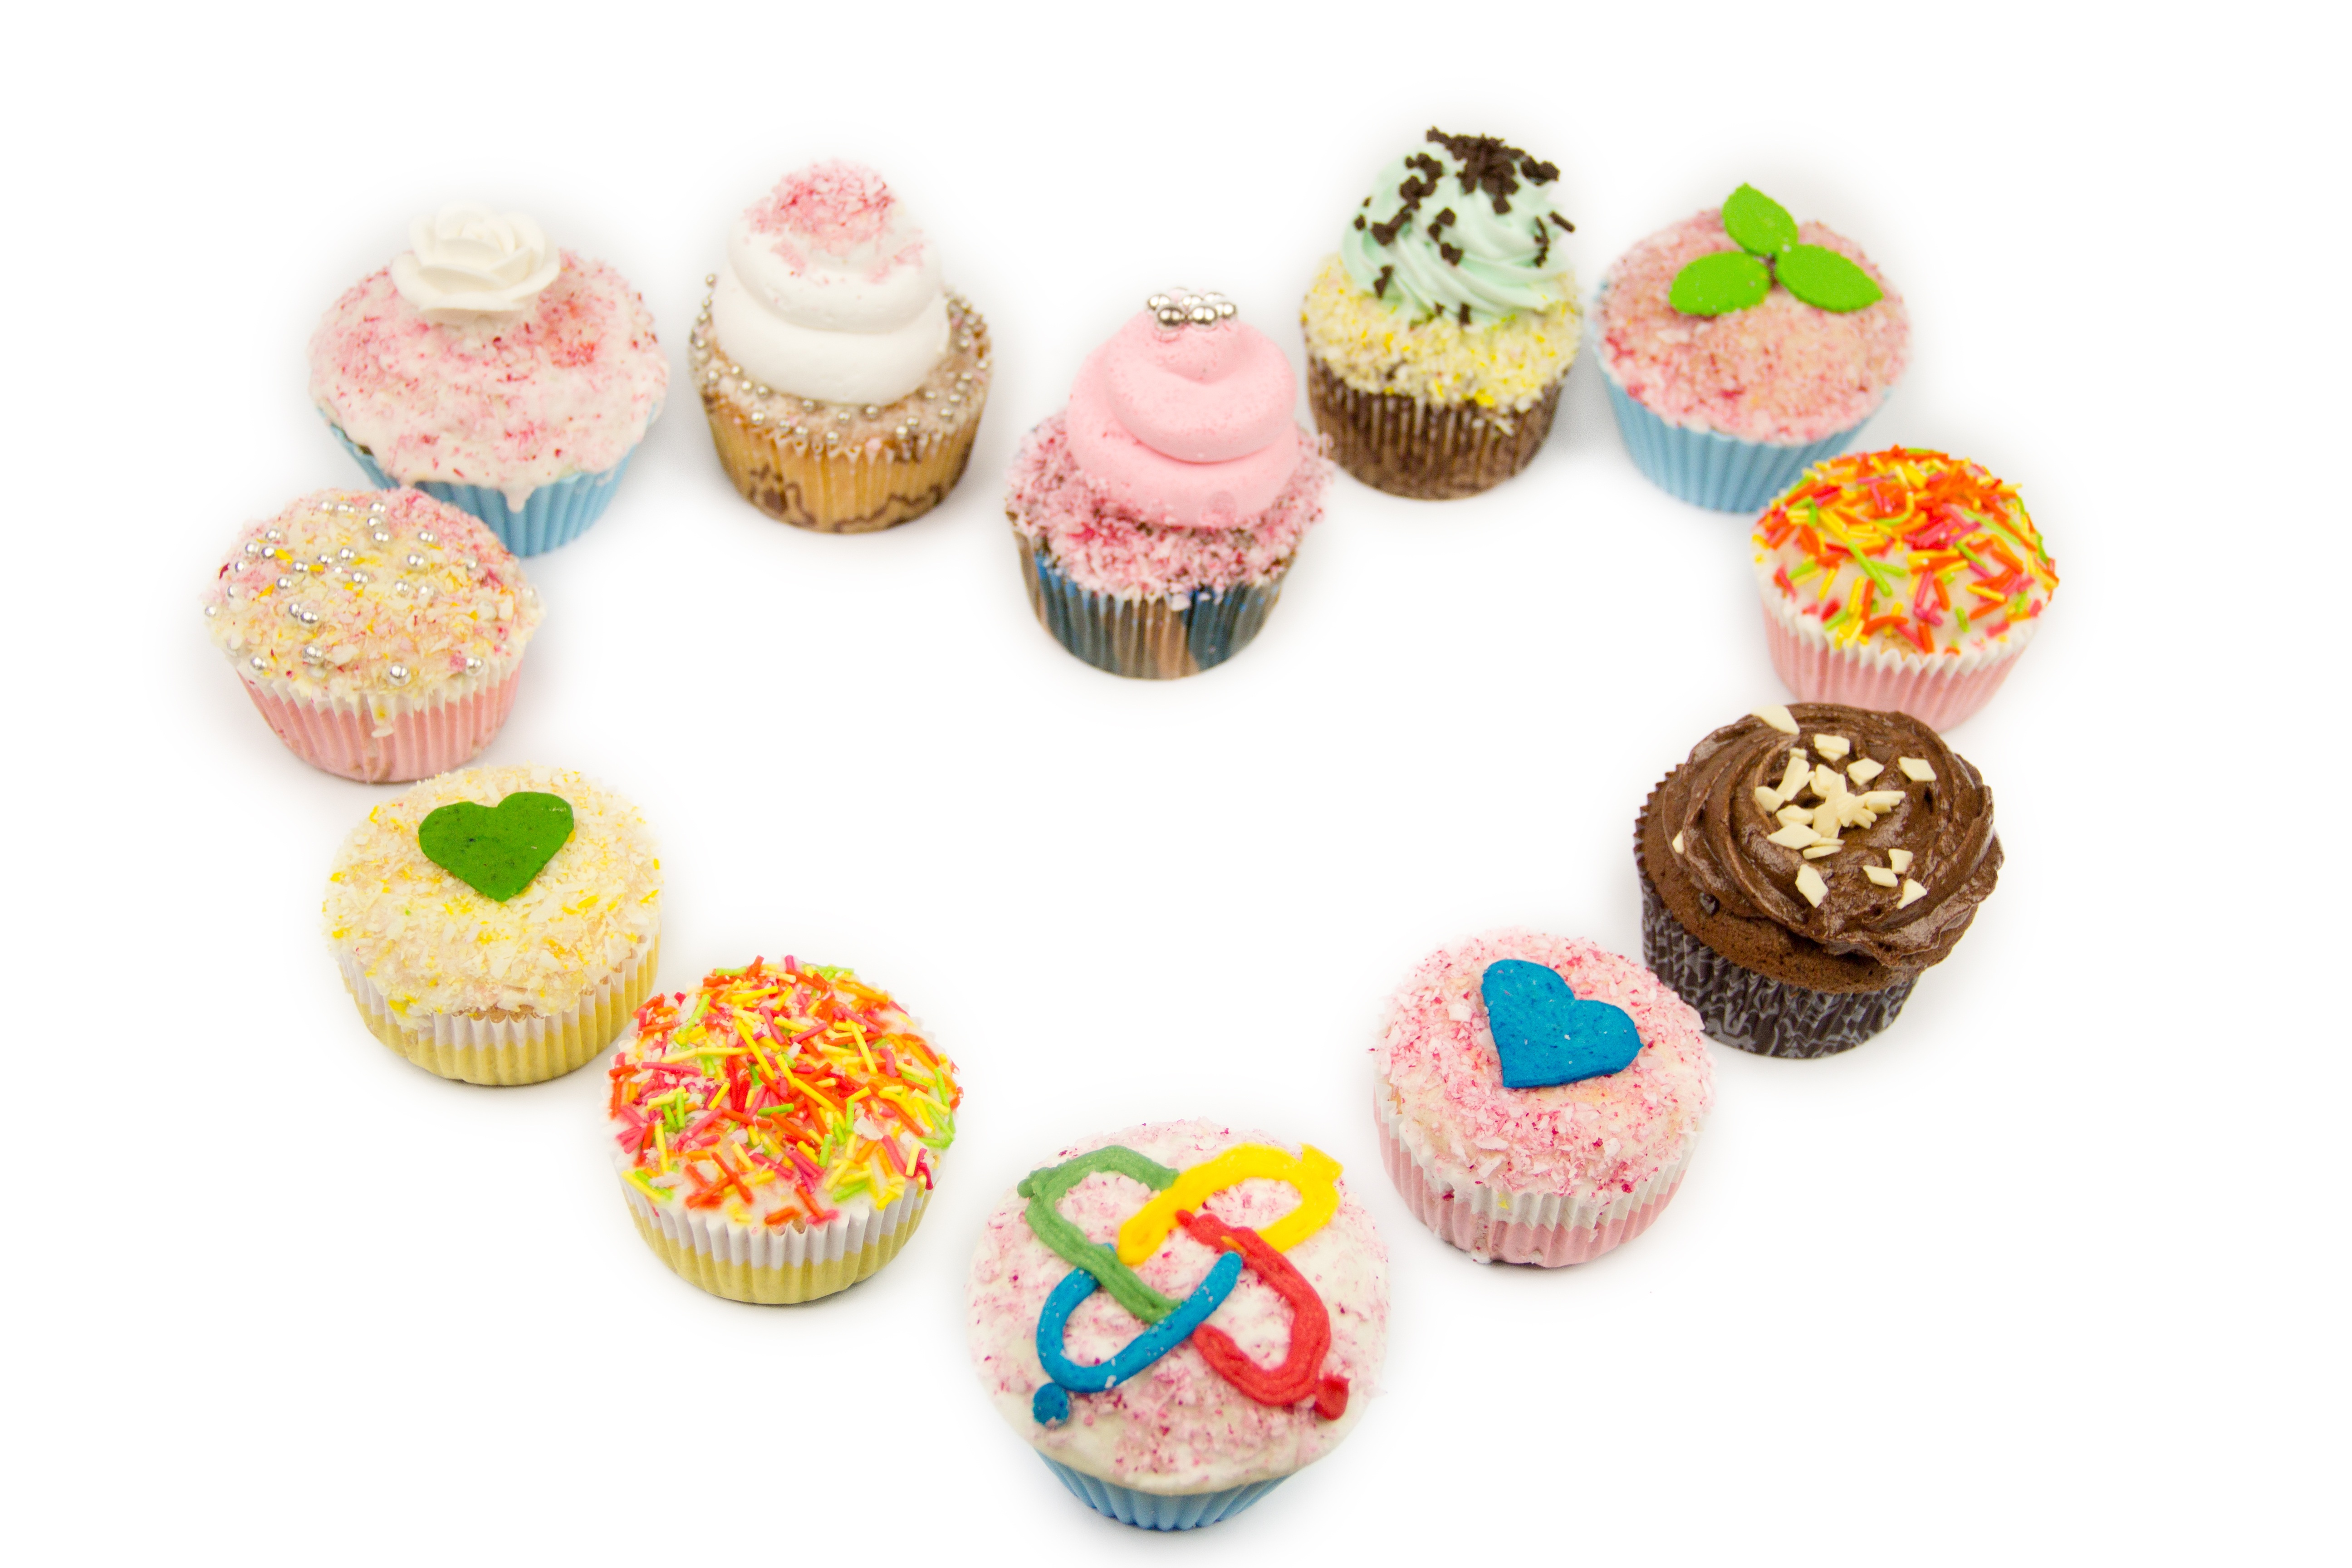
sweet, food, cupcake, dessert, cream, delicious, cake, bakery, design, sweets, icing, cupcakes, sprinkles, baked goods, cake decorating, snack food